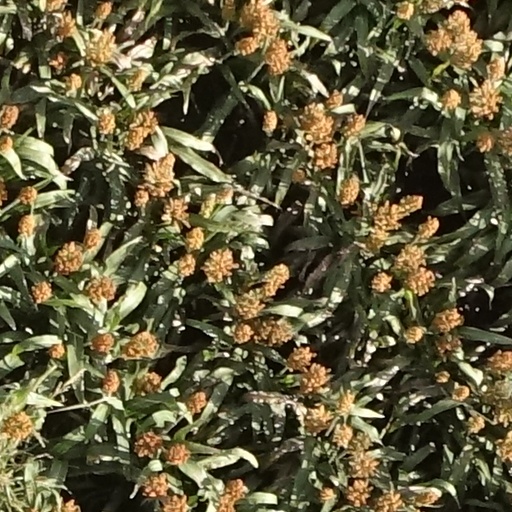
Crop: sorghum